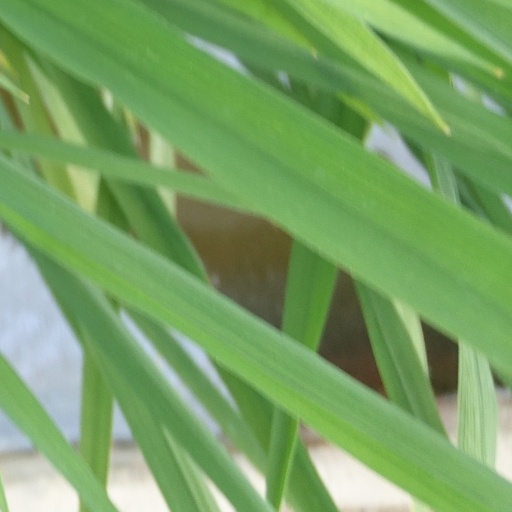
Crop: rice